Siegerrebe

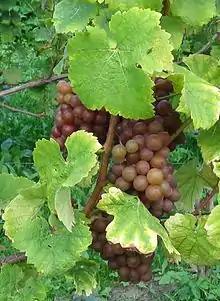

Siegerrebe is a white wine grape that is grown primarily in Germany with some plantings in England, Vancouver Island, Washington state, British Columbia's North Okanagan and Fraser Valley and Nova Scotia's Annapolis Valley along with a small planting in Tasmania, Australia at Every Man and His Dog Vineyard, and another in the Finger Lakes AVA in New York State. Siegerrebe was created by German viticulturalist Dr. Georg Scheu (1879–1949) in 1929 at a grape-breeding institute in Alzey in Rheinhessen, by crossing Madeleine Angevine and Gewürztraminer. However, Georg Scheu's son Heinz Scheu has claimed in a book that Siegerrebe was the result of self-pollination of Madeleine Angevine. Siegerrebe received varietal protection and was released for general cultivation in Germany in 1958.